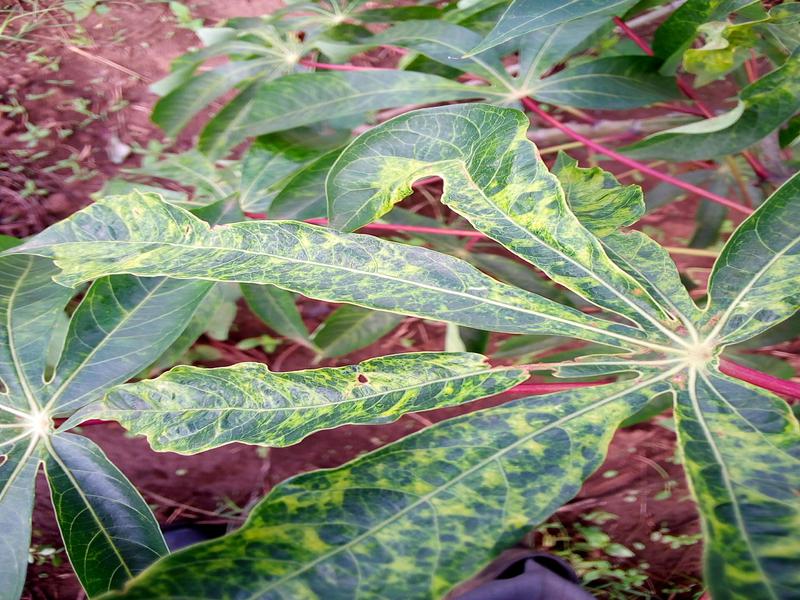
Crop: cassava
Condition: mosaic_disease